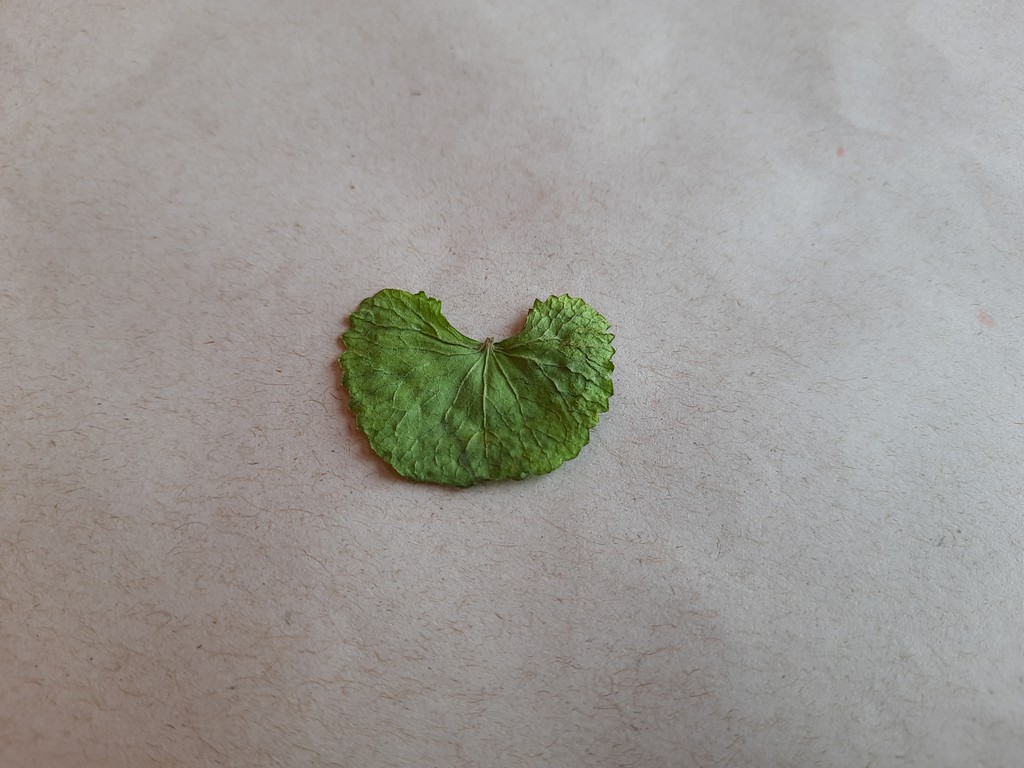
Label: Dried